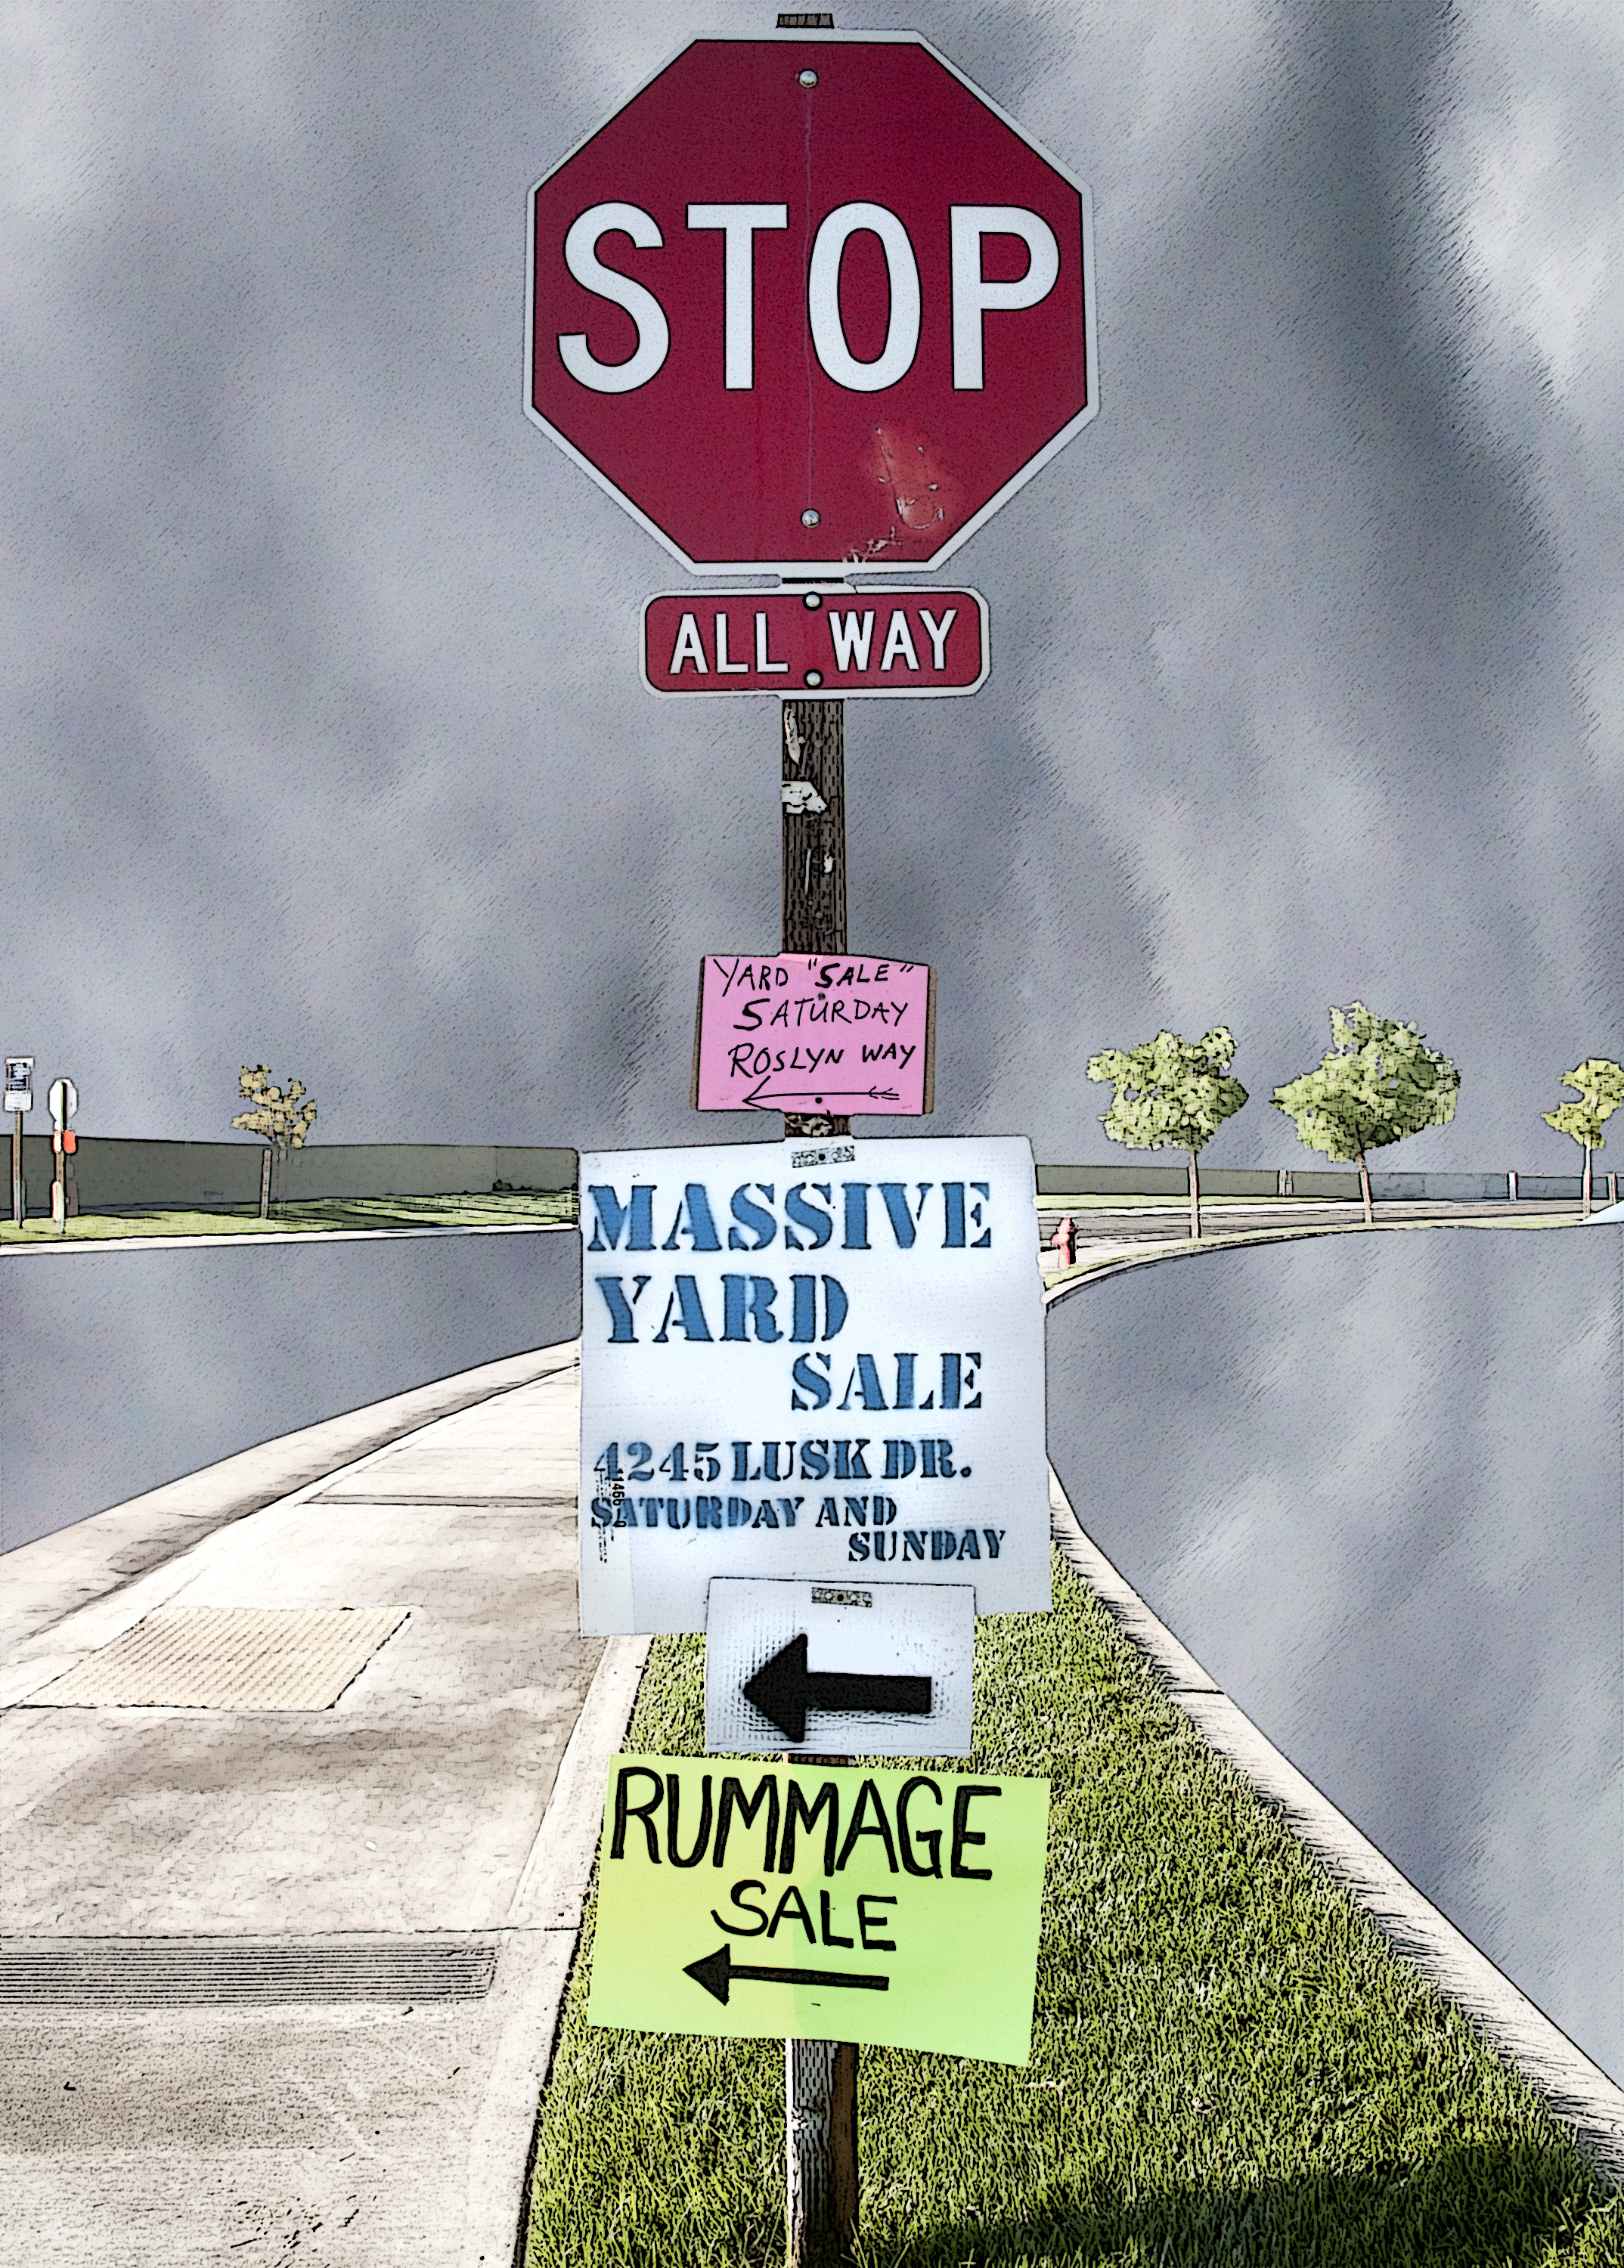
advertising, sign, banner, street sign, signage, lane, brand, sacramento, screenshot, yardsale, traffic sign